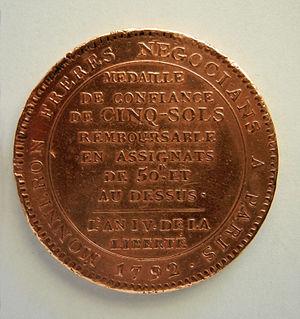
MONNERON de 5 sous 1792
La « banque Monneron », dite en réalité « Monneron frères négociants », est un établissement financier créé par une famille de négociants français qui obtint en 1791 le droit de frapper une monnaie de cuivre qui portait l'inscription Monneron Frères d'où leur désignation de « monneron ». Inventeurs de la première monnaie de nécessité française, les frères Monneron jouirent à leur époque d'une grande notoriété mais finirent ruinés. Ils s'illustrèrent entretemps avec la création de la Caisse des comptes courants.
Chronologie de la numismatique